Franklin Township, Adams County, Pennsylvania

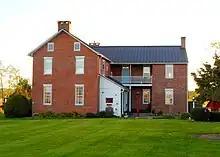
Middlekauf House, listed on the National Register of Historic Places

The township is the location of the Carbaugh Run Rhyolite Quarry Site, where Native Americans mined rhyolite for stone tools. It is an archaeological site and is listed on the National Register of Historic Places.